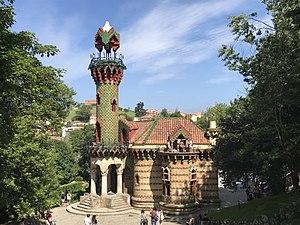
El Capricho est le nom populaire de la Villa Quijano, un bâtiment moderniste situé à Comillas. Il s'agit d'un projet d'Antoni Gaudí construit entre 1883 et 1885 sous la direction de Cristóbal Cascante, assistant de l'architecte, à la demande de Máximo Díaz de Quijano. C'est l'une des rares œuvres de Gaudi hors de Catalogne.